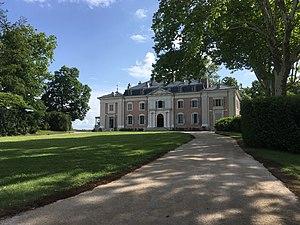
©Château de Voltaire / Centre des monuments nationaux
Ferney-Voltaire est une commune française située dans le département de l'Ain, en région Auvergne-Rhône-Alpes. Elle se situe aussi à côté de la frontière suisse, près de Genève.
Léonard Racle né à Dijon le 30 novembre 1736, mort à Pont-de-Vaux le 8 janvier 1791, est un ingénieur, architecte et faïencier français.
Le château de Voltaire se situe à Ferney-Voltaire dans le Pays de Gex, dans le département de l'Ain, à la frontière franco-genevoise. Le domaine est pendant vingt ans la résidence de François-Marie Arouet, dit Voltaire, qui l'achète en 1758 et le transforme. Classé au titre des monuments historiques depuis 1958, l’État français l’acquiert en 1999 et le rend accessible à la visite tout au long de l’année.
Le pays de Gex est une région historique française située au nord-est du département de l'Ain en région Auvergne-Rhône-Alpes.
Marie-Louise Mignot dite Mᵐᵉ Denis, née à Paris le 12 février 1712 et morte dans la même ville le 10 août 1790, est une salonnière et épistolière. Elle est proche de Voltaire, dont elle est la nièce, la gouvernante, la compagne puis la légataire universelle.
François-Marie Arouet, dit Voltaire, né le 21 novembre 1694 à Paris et mort dans la même ville le 30 mai 1778, est un écrivain, philosophe et homme d'affaires français qui a marqué le XVIIIᵉ siècle.
Jean-Paul Desbat est un architecte français né le 13 avril 1946. Il est architecte des bâtiments de France, architecte urbaniste de l'État et ancien conservateur du Monastère royal de Brou. Il est Chevalier des Arts et des Lettres.